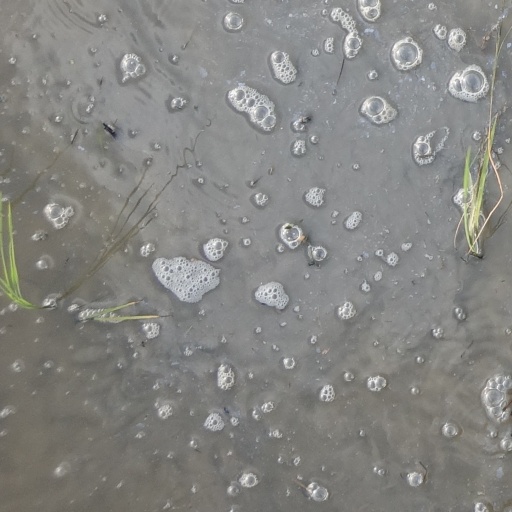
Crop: rice